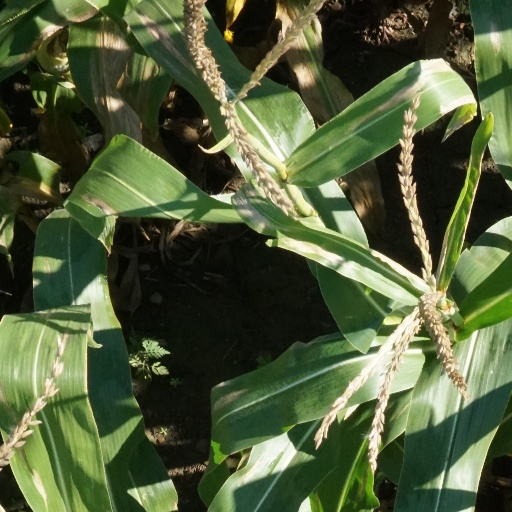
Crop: maize; corn